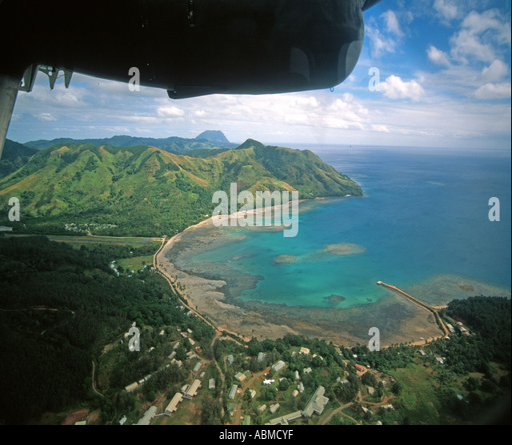
view from an airplane of the island